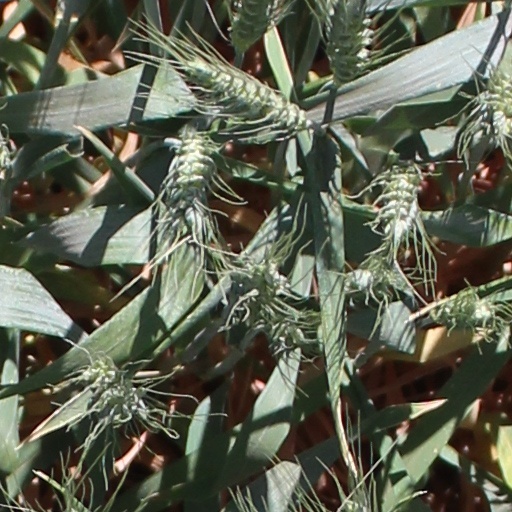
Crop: wheat